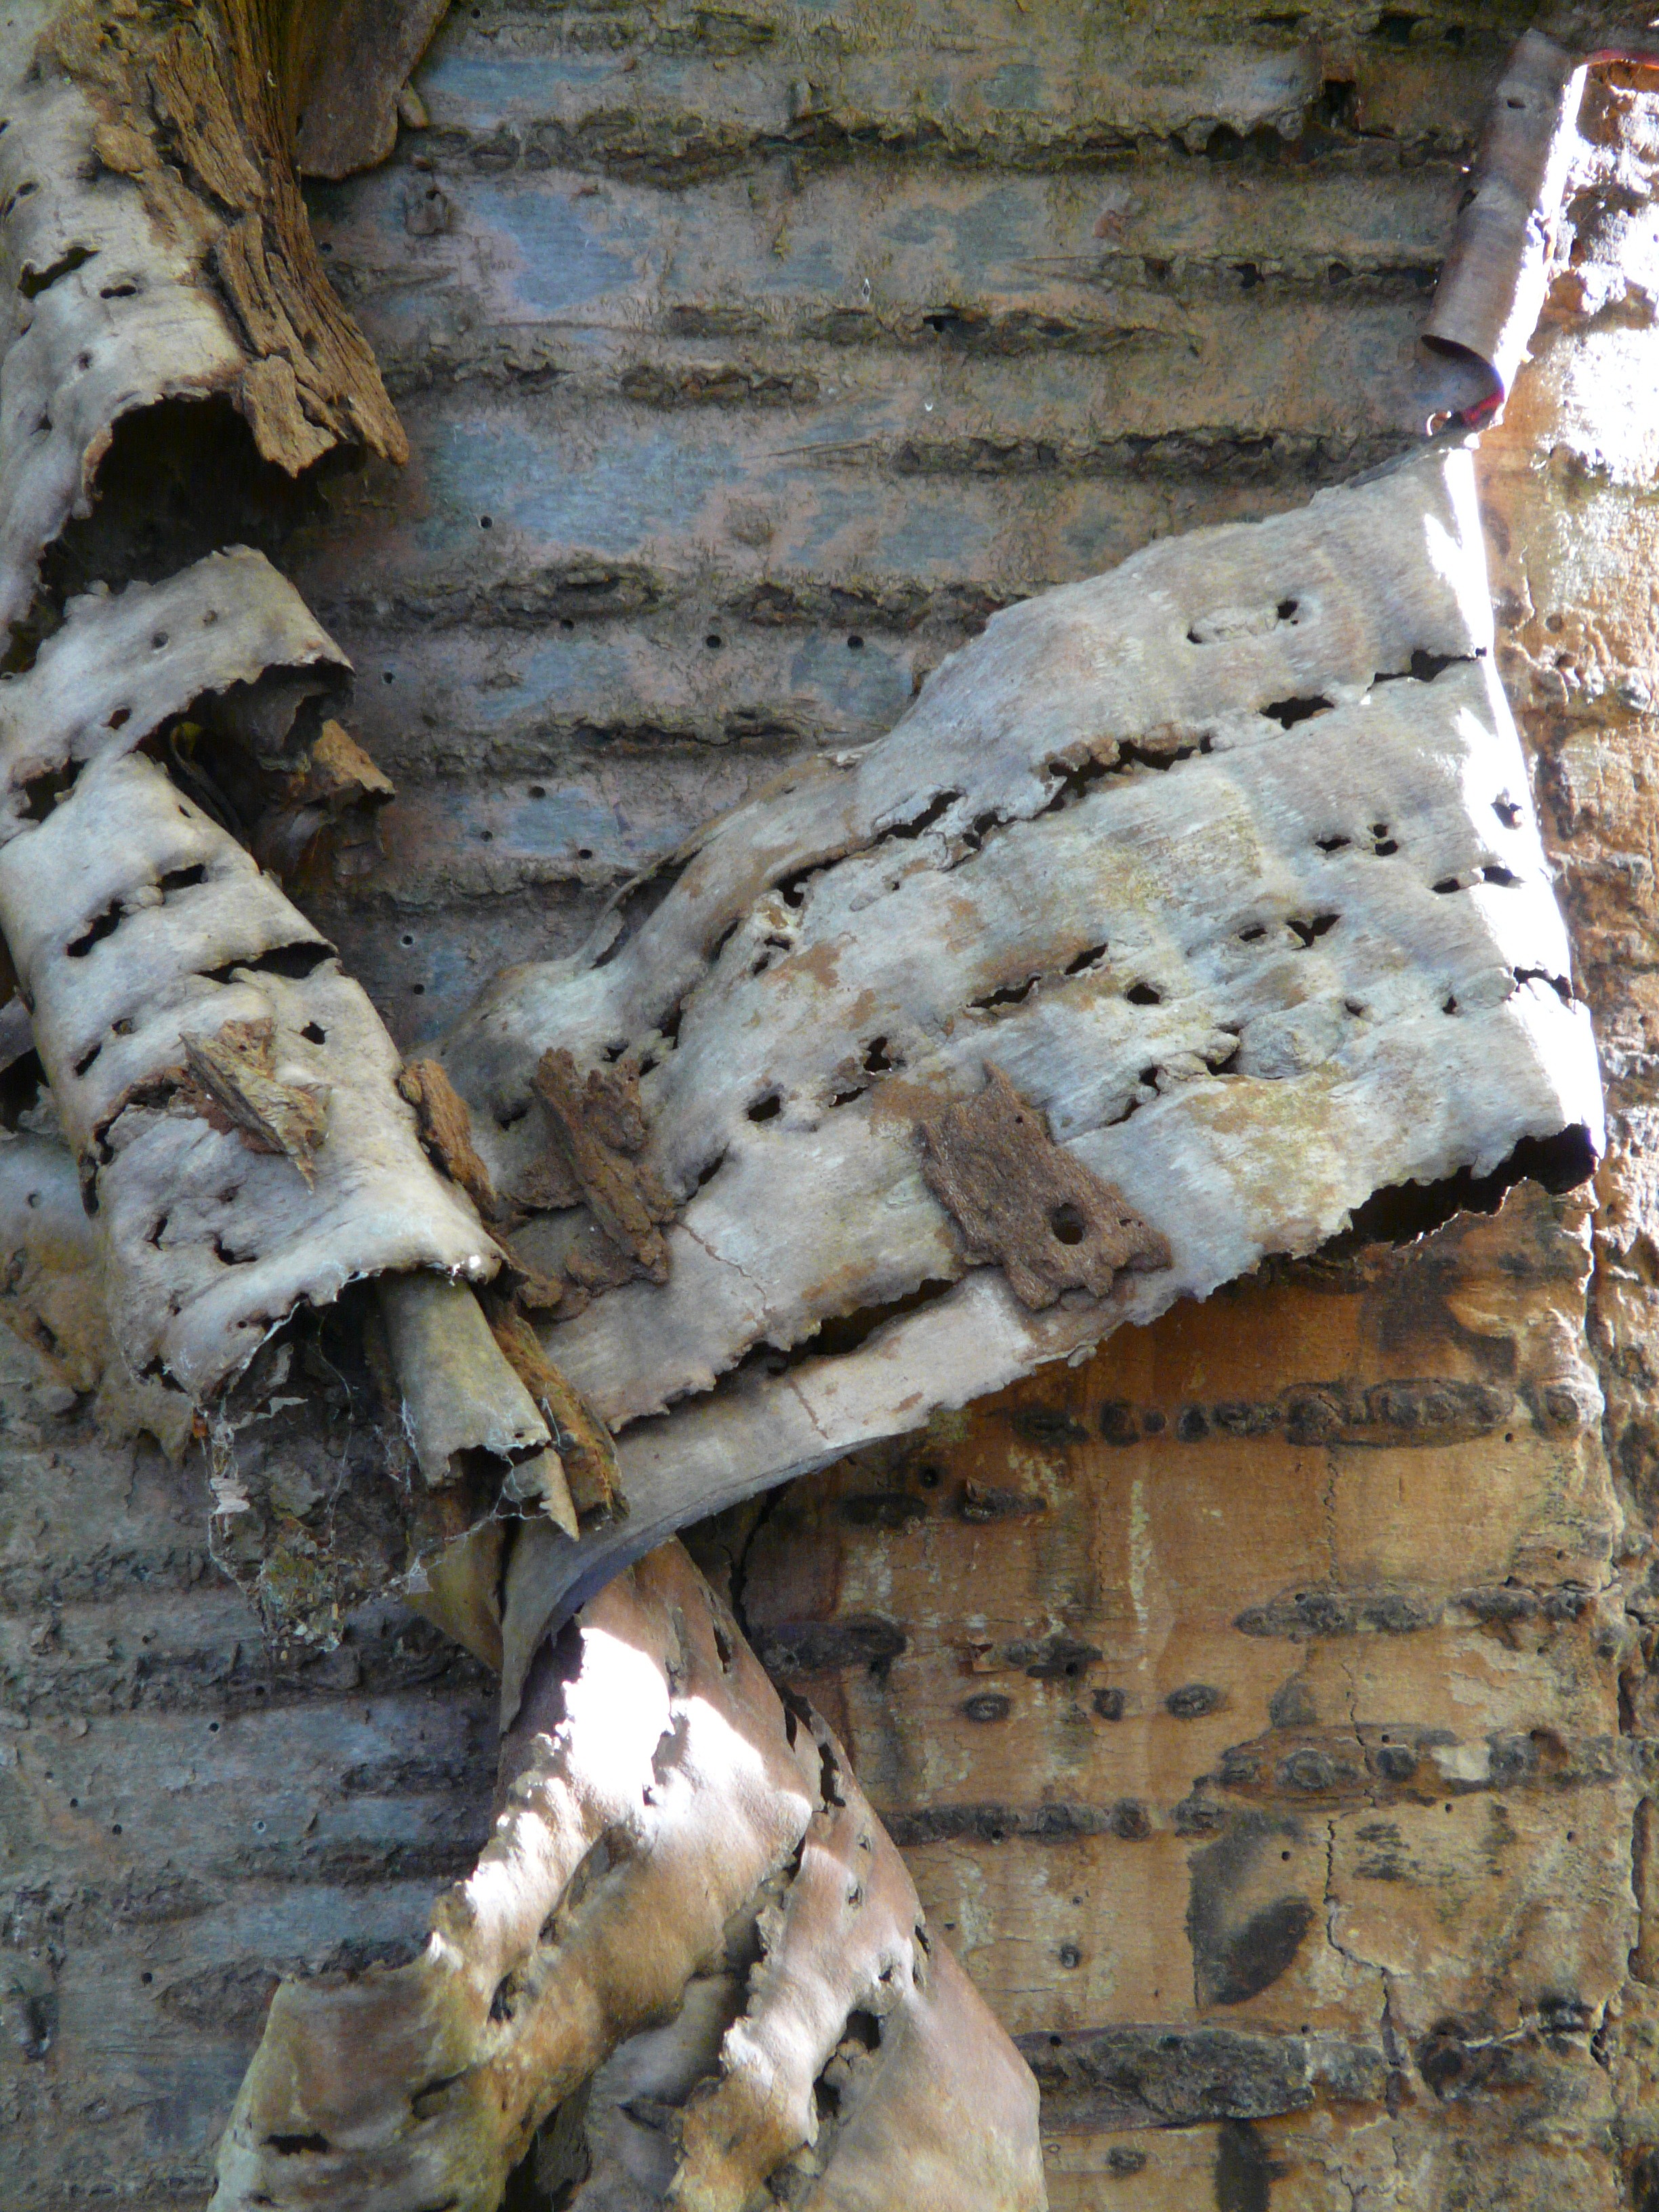
tree, rock, wood, leaf, trunk, wall, bark, insect, moth, material, flake, geology, tree bark, cherry, injury, replace, cherry bark, fall off